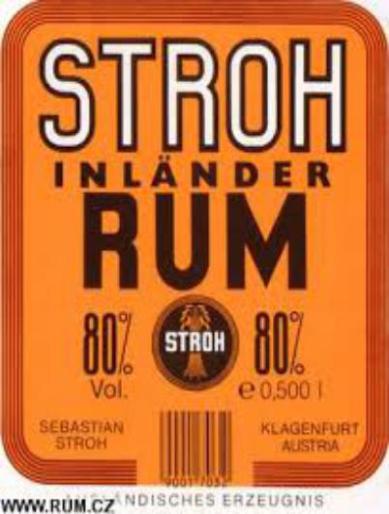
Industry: Food